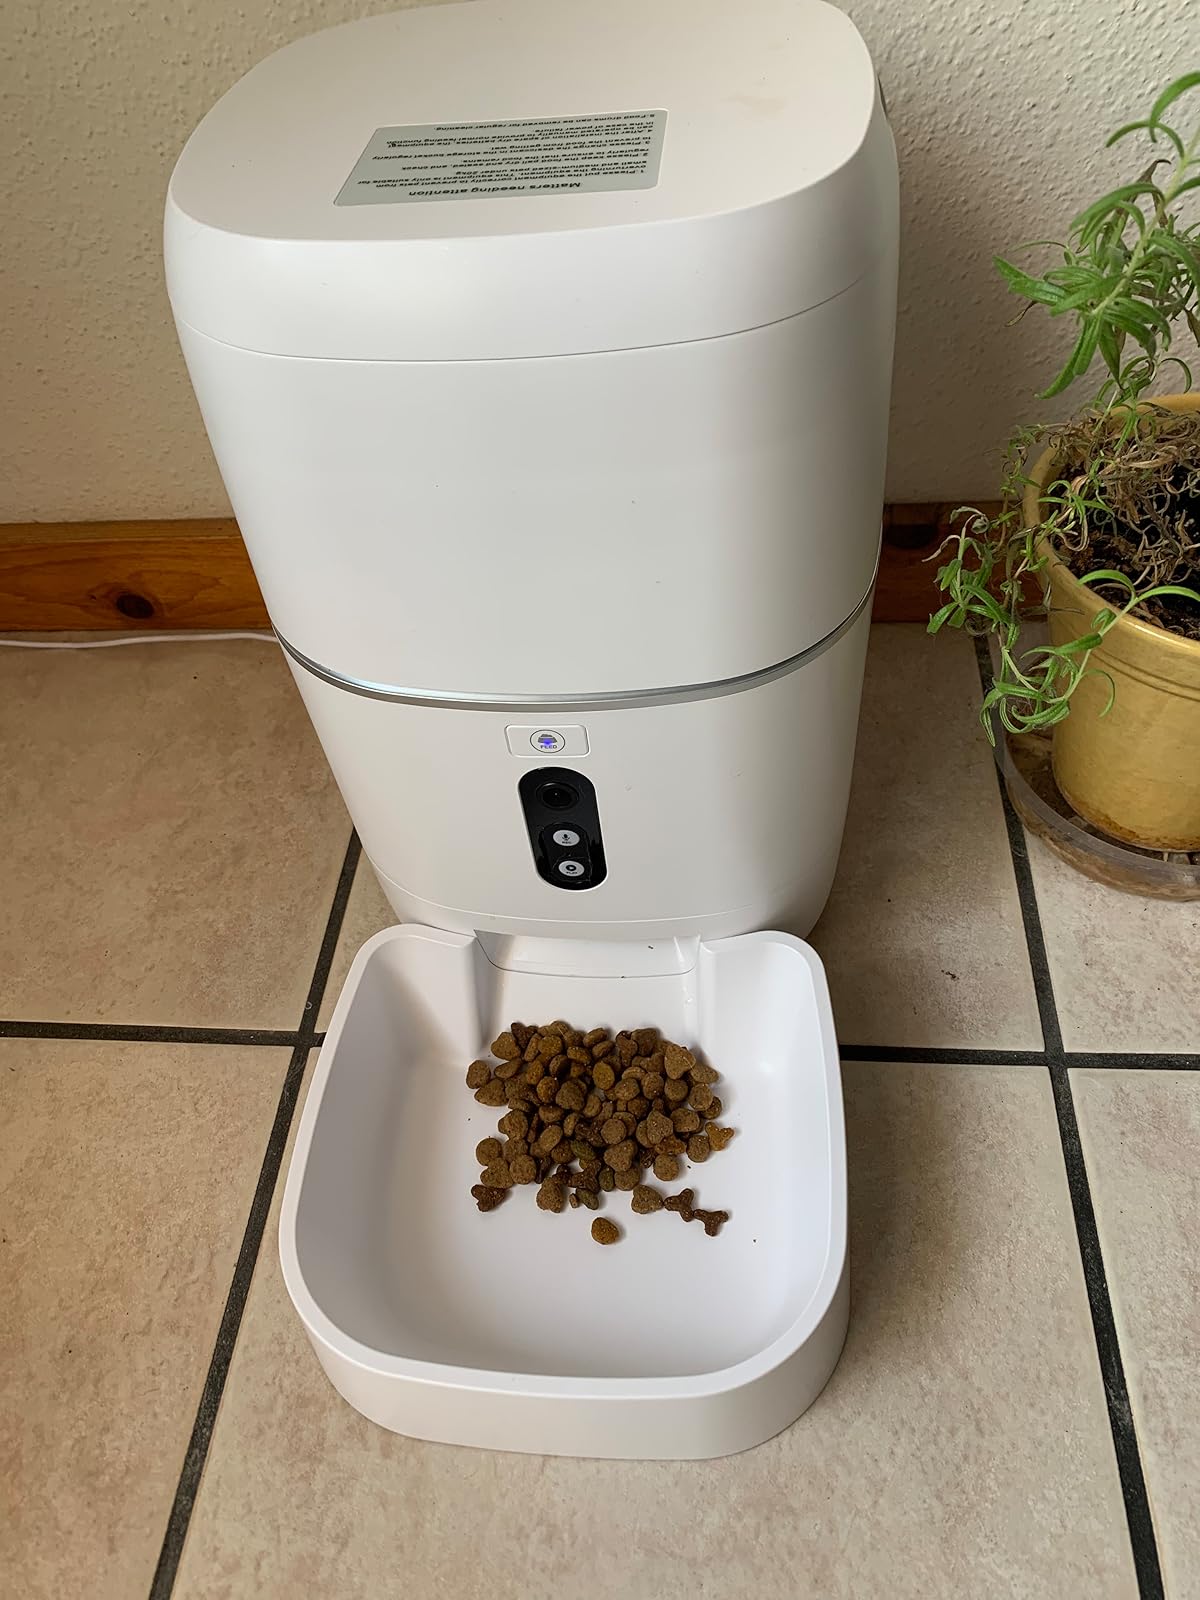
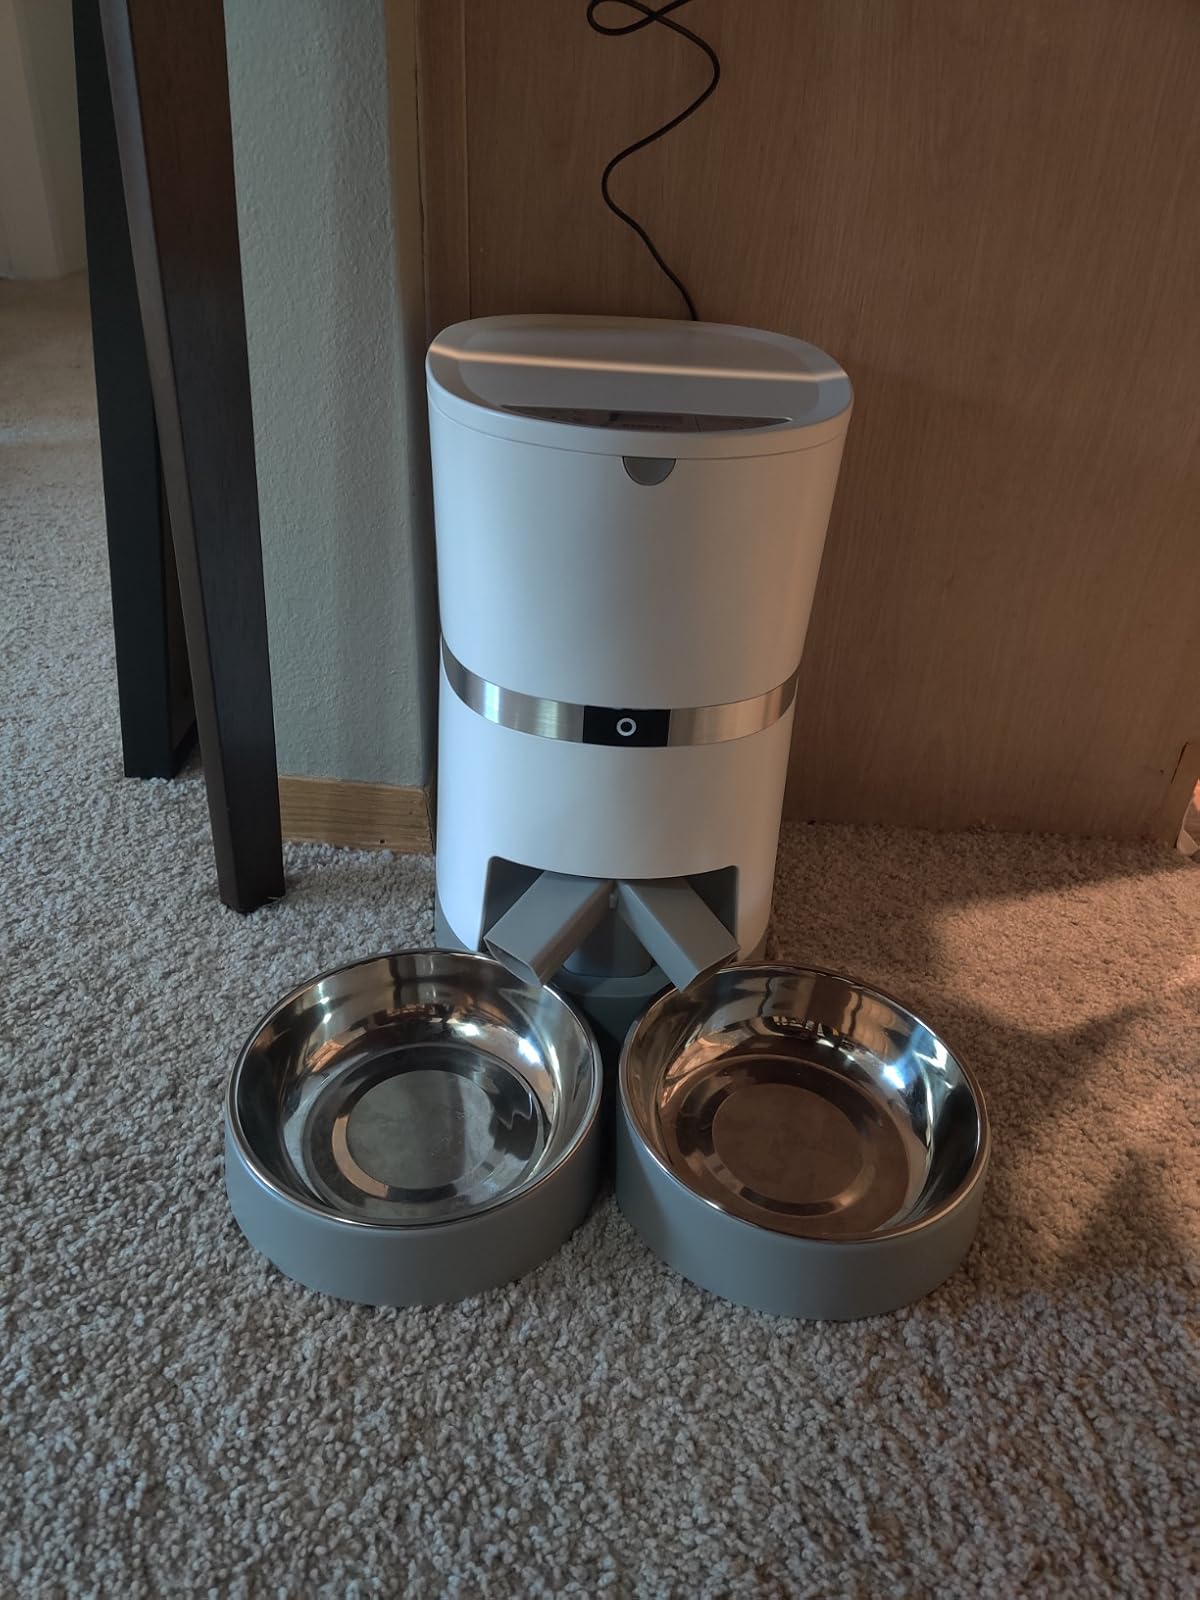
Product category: items_feeder
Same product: no